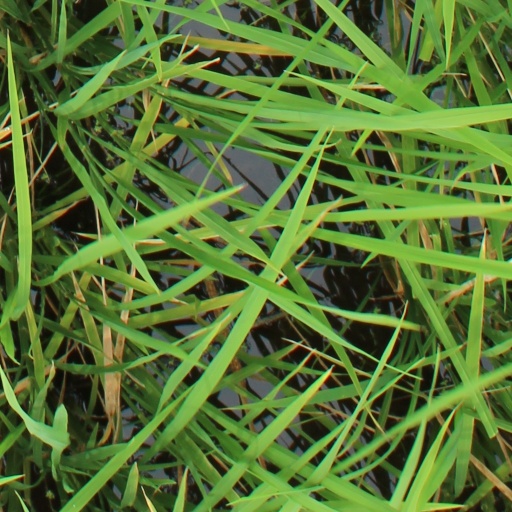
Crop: rice